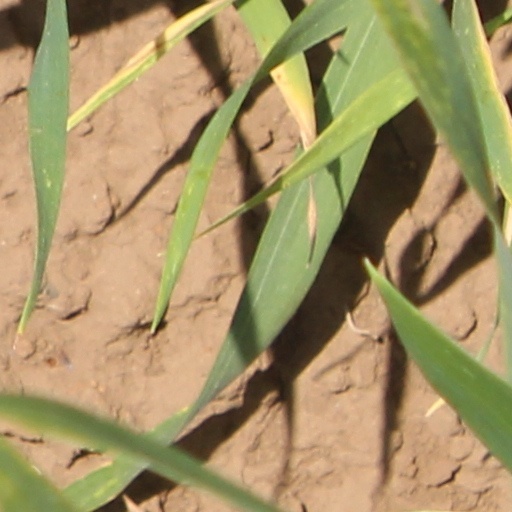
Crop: wheat